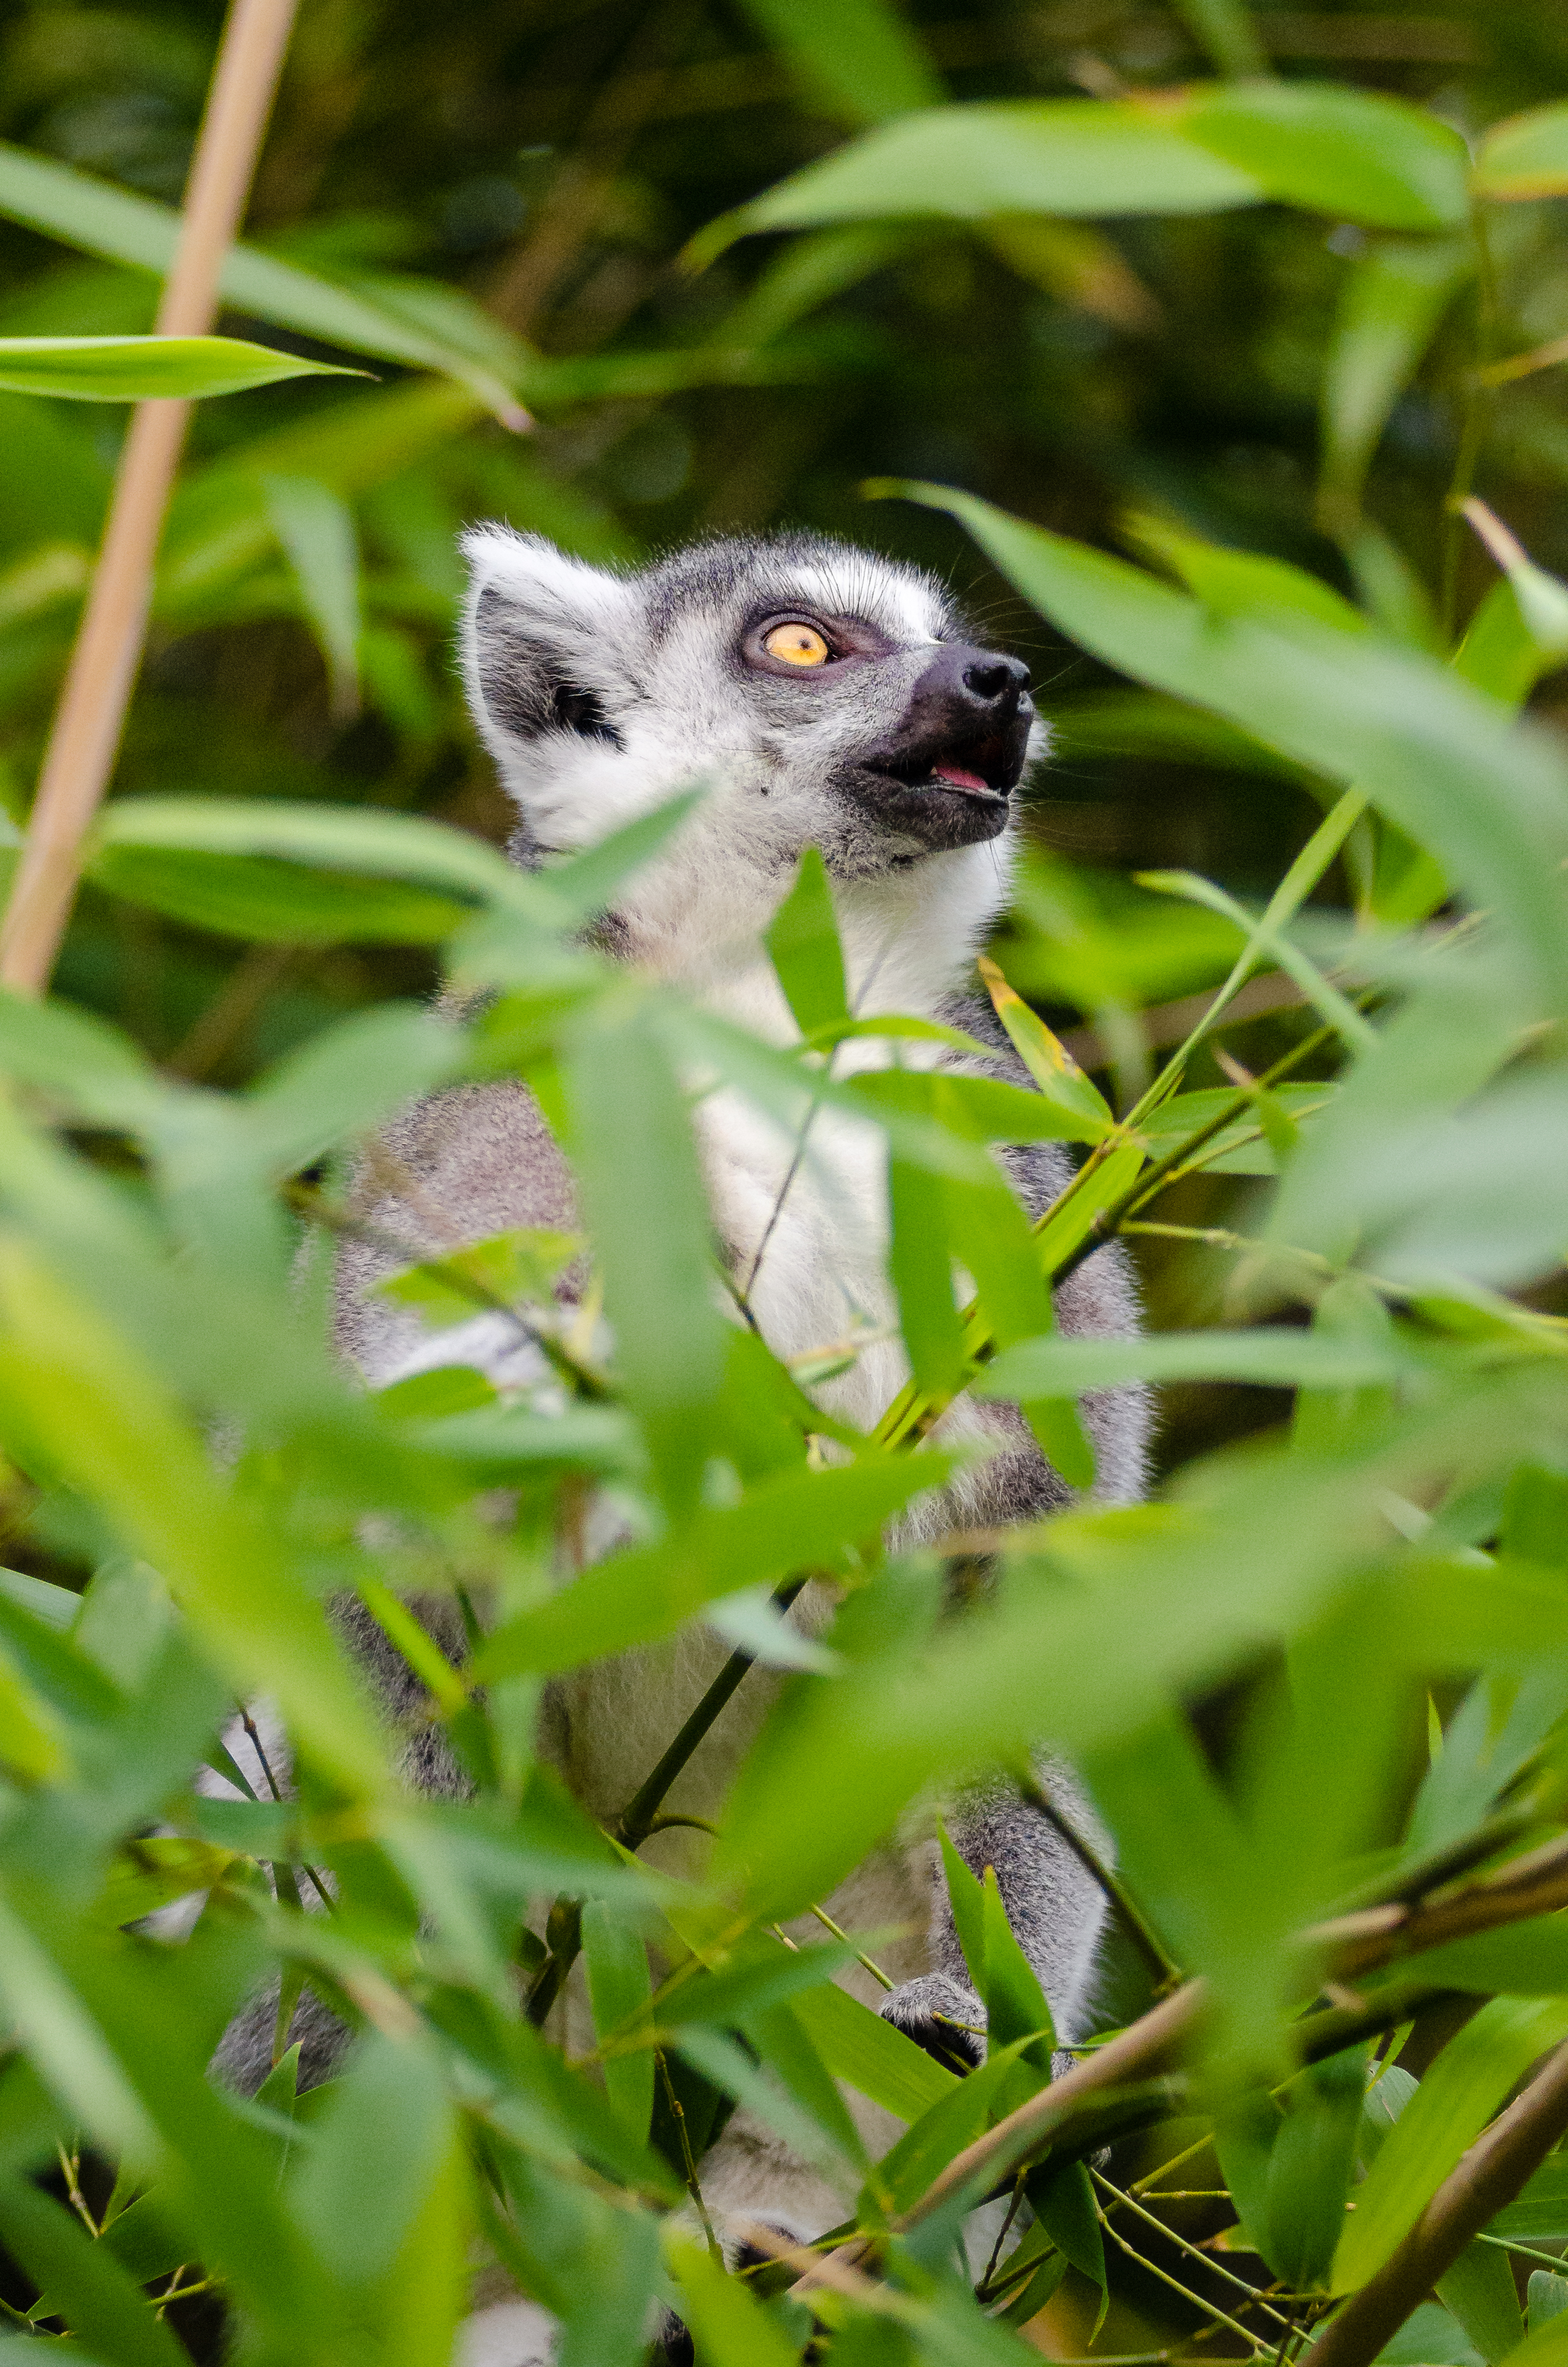
tree, nature, grass, branch, bokeh, ring, flower, feet, animal, cute, wildlife, zoo, fur, green, jungle, mammal, nikon, flora, fauna, primate, world, eyes, festival, hands, animals, madagascar, tier, ss, fell, augen, grn, baum, adorable, lemur, d7000, niedlich, tailed, catta, katta, tierpart, hnde, fse, madagaskar, macro photography